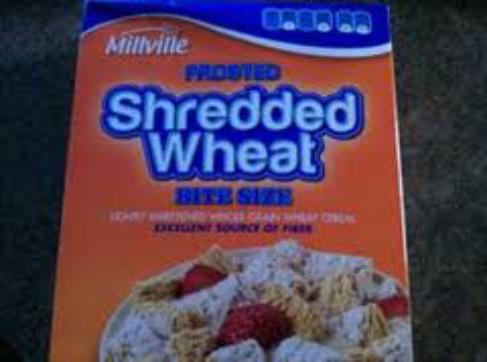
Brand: Frosted Shredded Wheat
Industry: Food